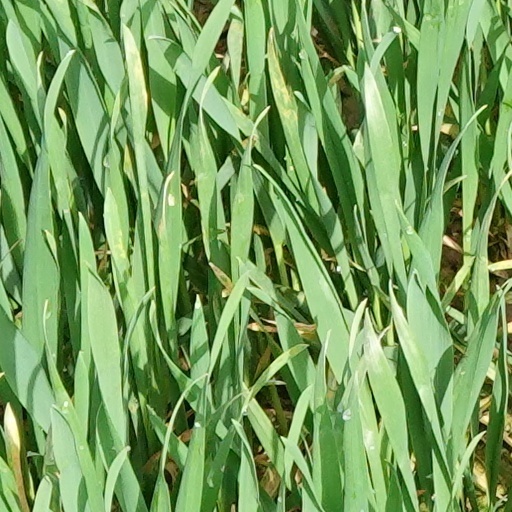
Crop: wheat